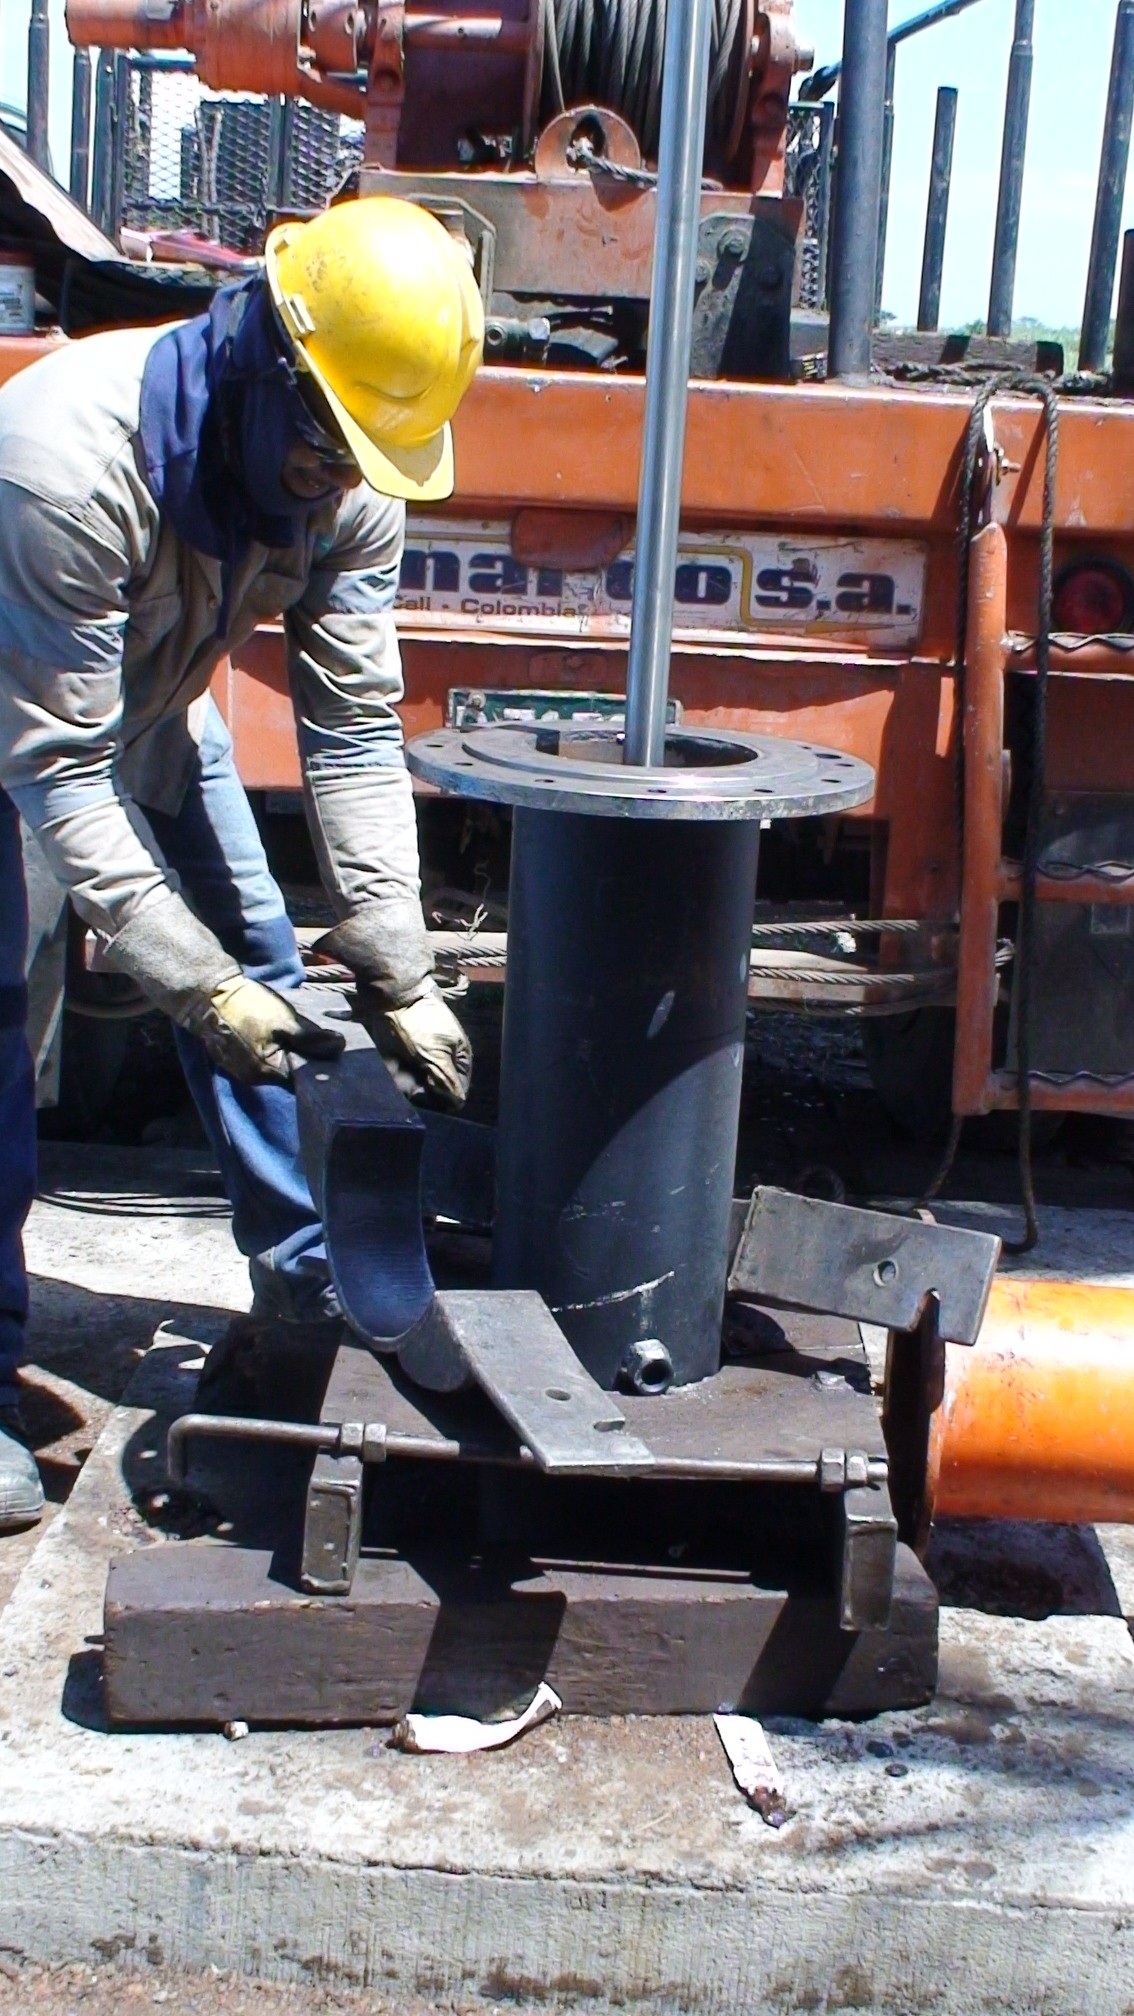
work, asphalt, vehicle, machine, pump, engine, engineer